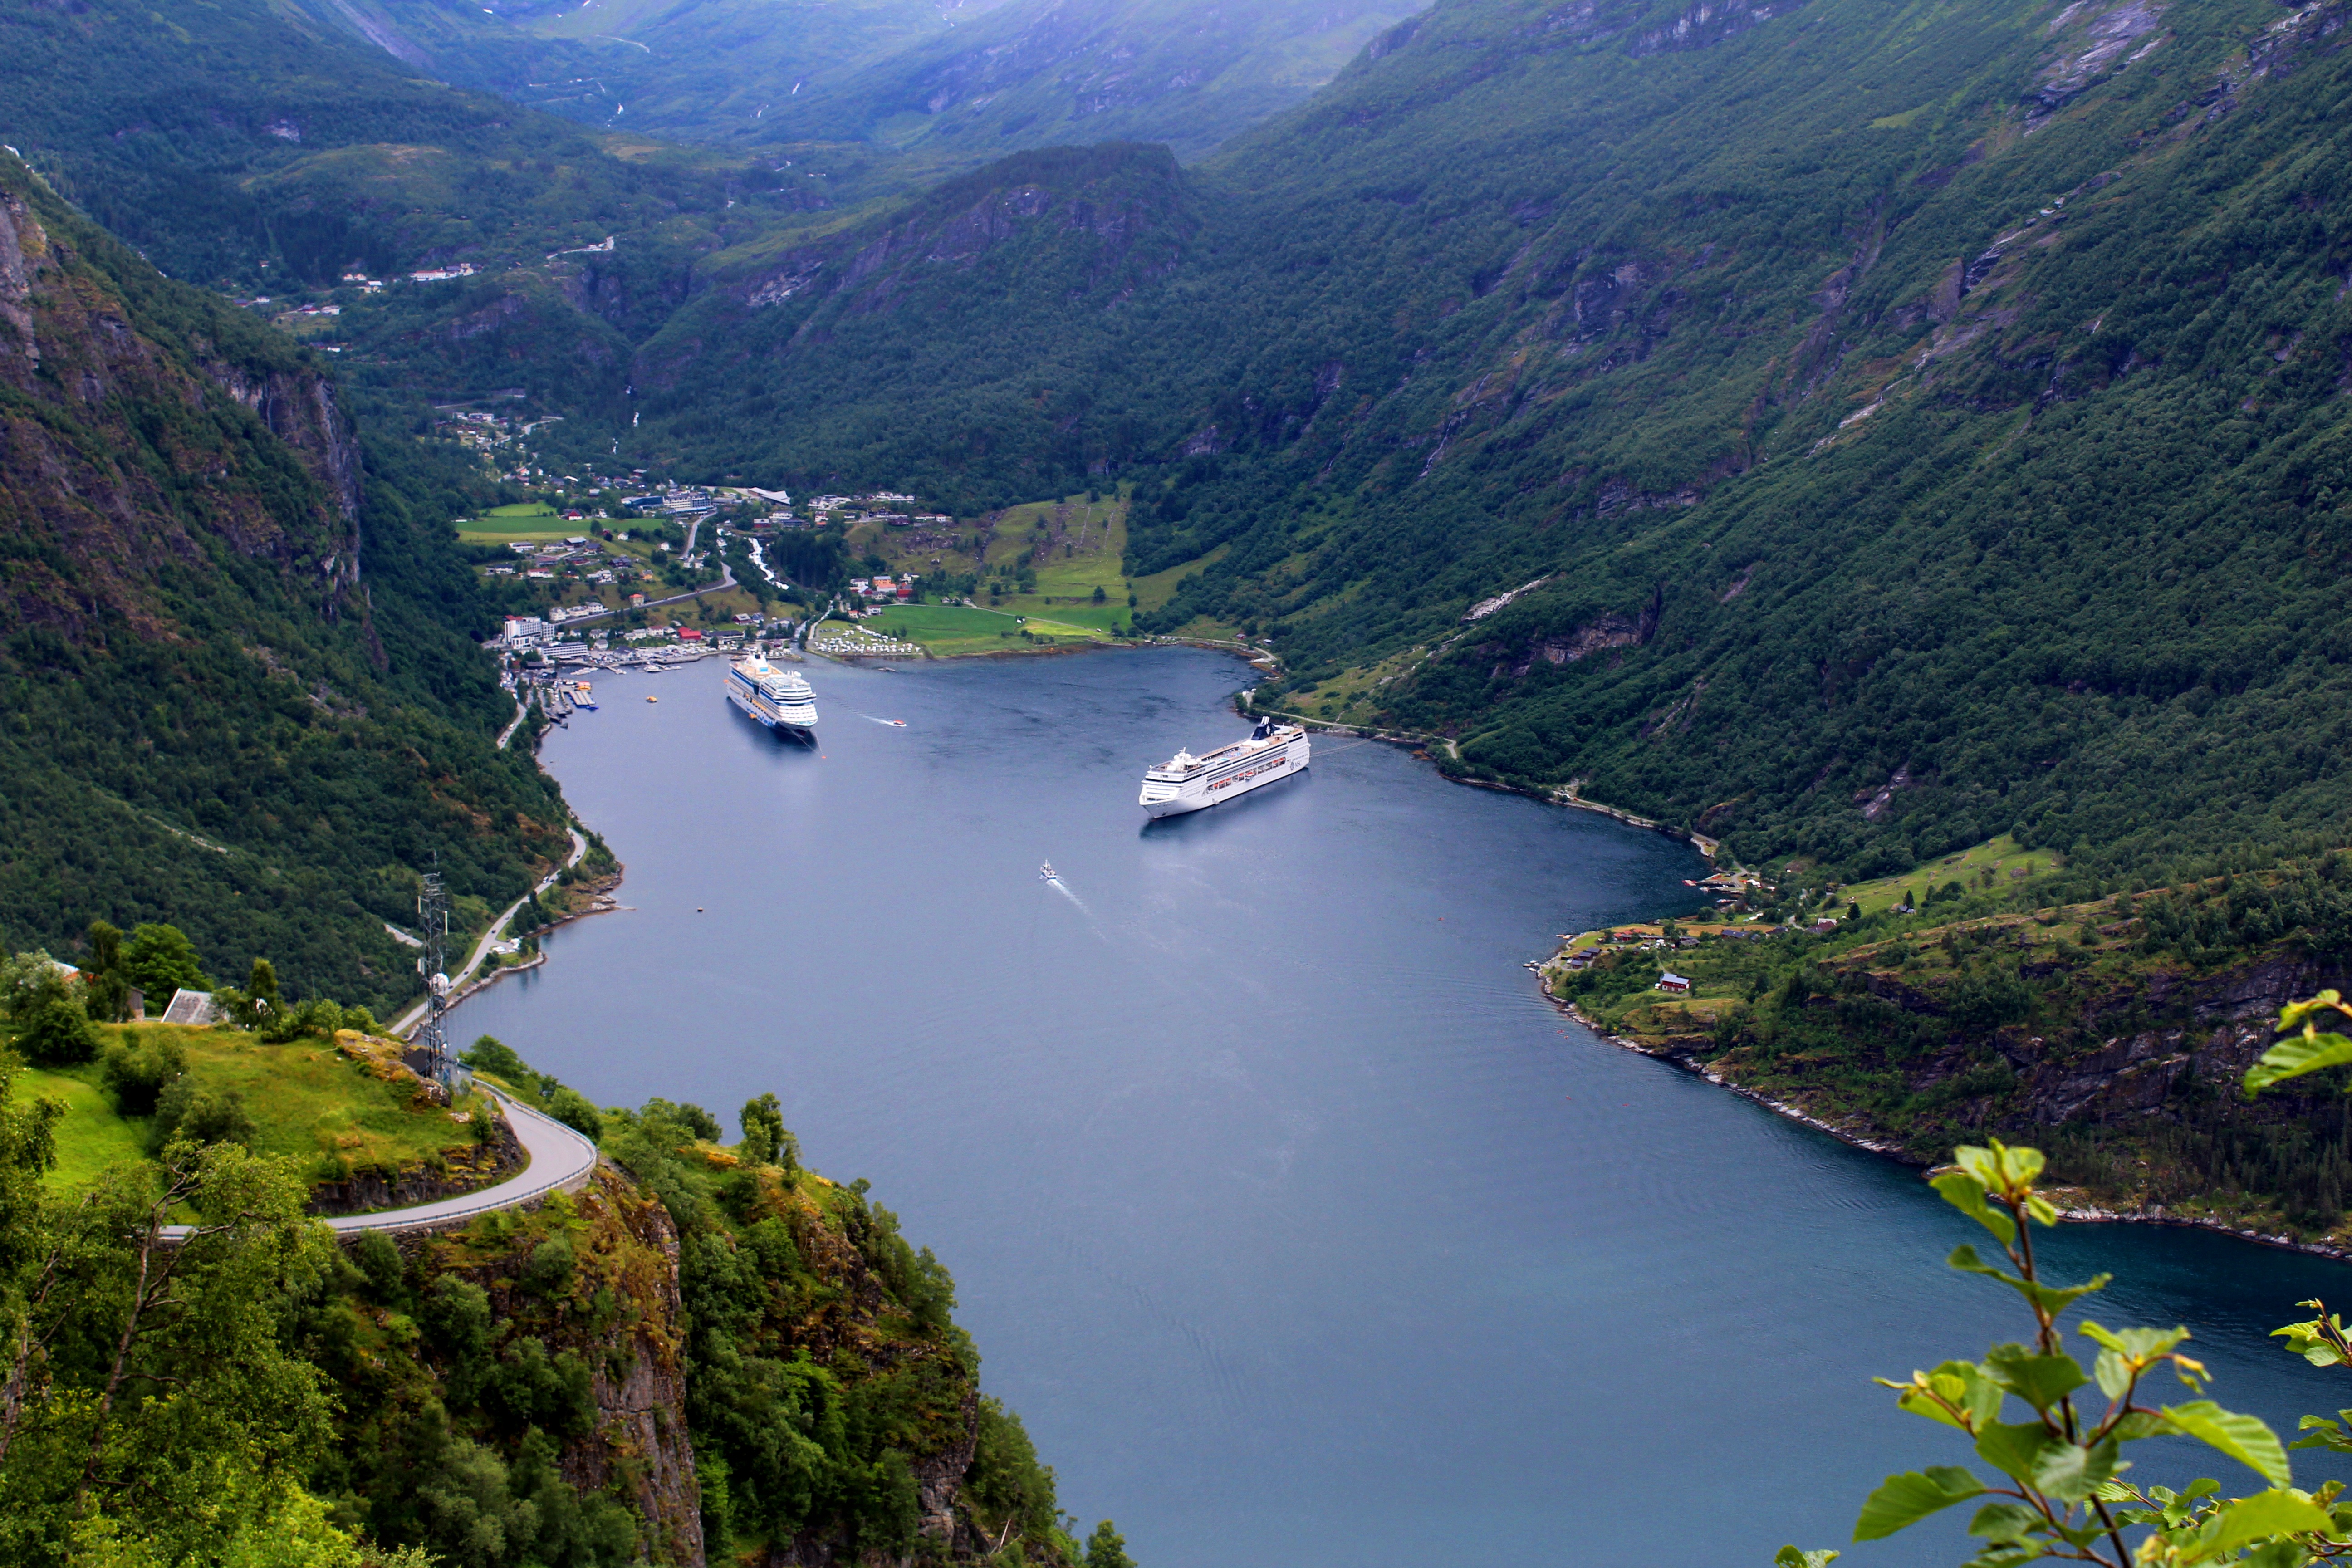
mountain, lake, river, valley, mountain range, panoramic, bay, fjord, reservoir, highland, alps, loch, geiranger, landform, tarn, mountain pass, cruise ships, hill station, norwegian fjord, glacial landform